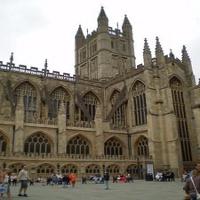
Weather: cloudy or overcast